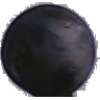
Label: blue_grape